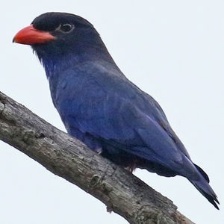
Species: ASIAN DOLLARD BIRD
Scientific name: EURYSTOMUS ORIENTALIS